Pontianak Sultanate

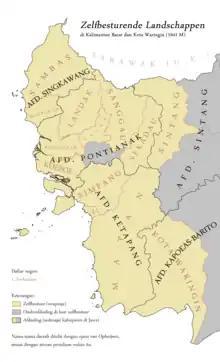
Zelfbestuur territories in West and Central Kalimantan, including Pontianak, 1941.

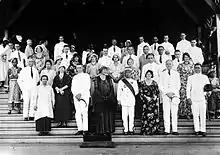
Sultan Syarif Muhammad Alkadrie and guests (circa 1930)

In 1778, Dutch colonialists from Batavia entered Pontianak led by Willem Ardinpalm. The sultan gave permission to the Dutch to occupy the area opposite the sultanate palace, now known as Tanah Seribu or "Verkendepaal". Palm was later replaced by Wolter Markus Stuart who acted as Resident van Borneo's Wester Afdeling I (1779-1784) with a seat in Pontianak. Initially, Sultan Syarif Abdurrahman Alkadrie refused the offer of co-operation with foreigners. But after the envoy came for the second time, Syarif accepted the Dutch as a commonwealth partner with open arms.